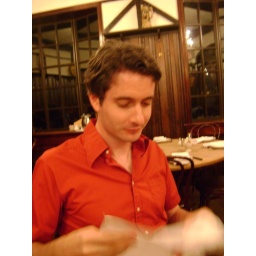
Peter in red shirt